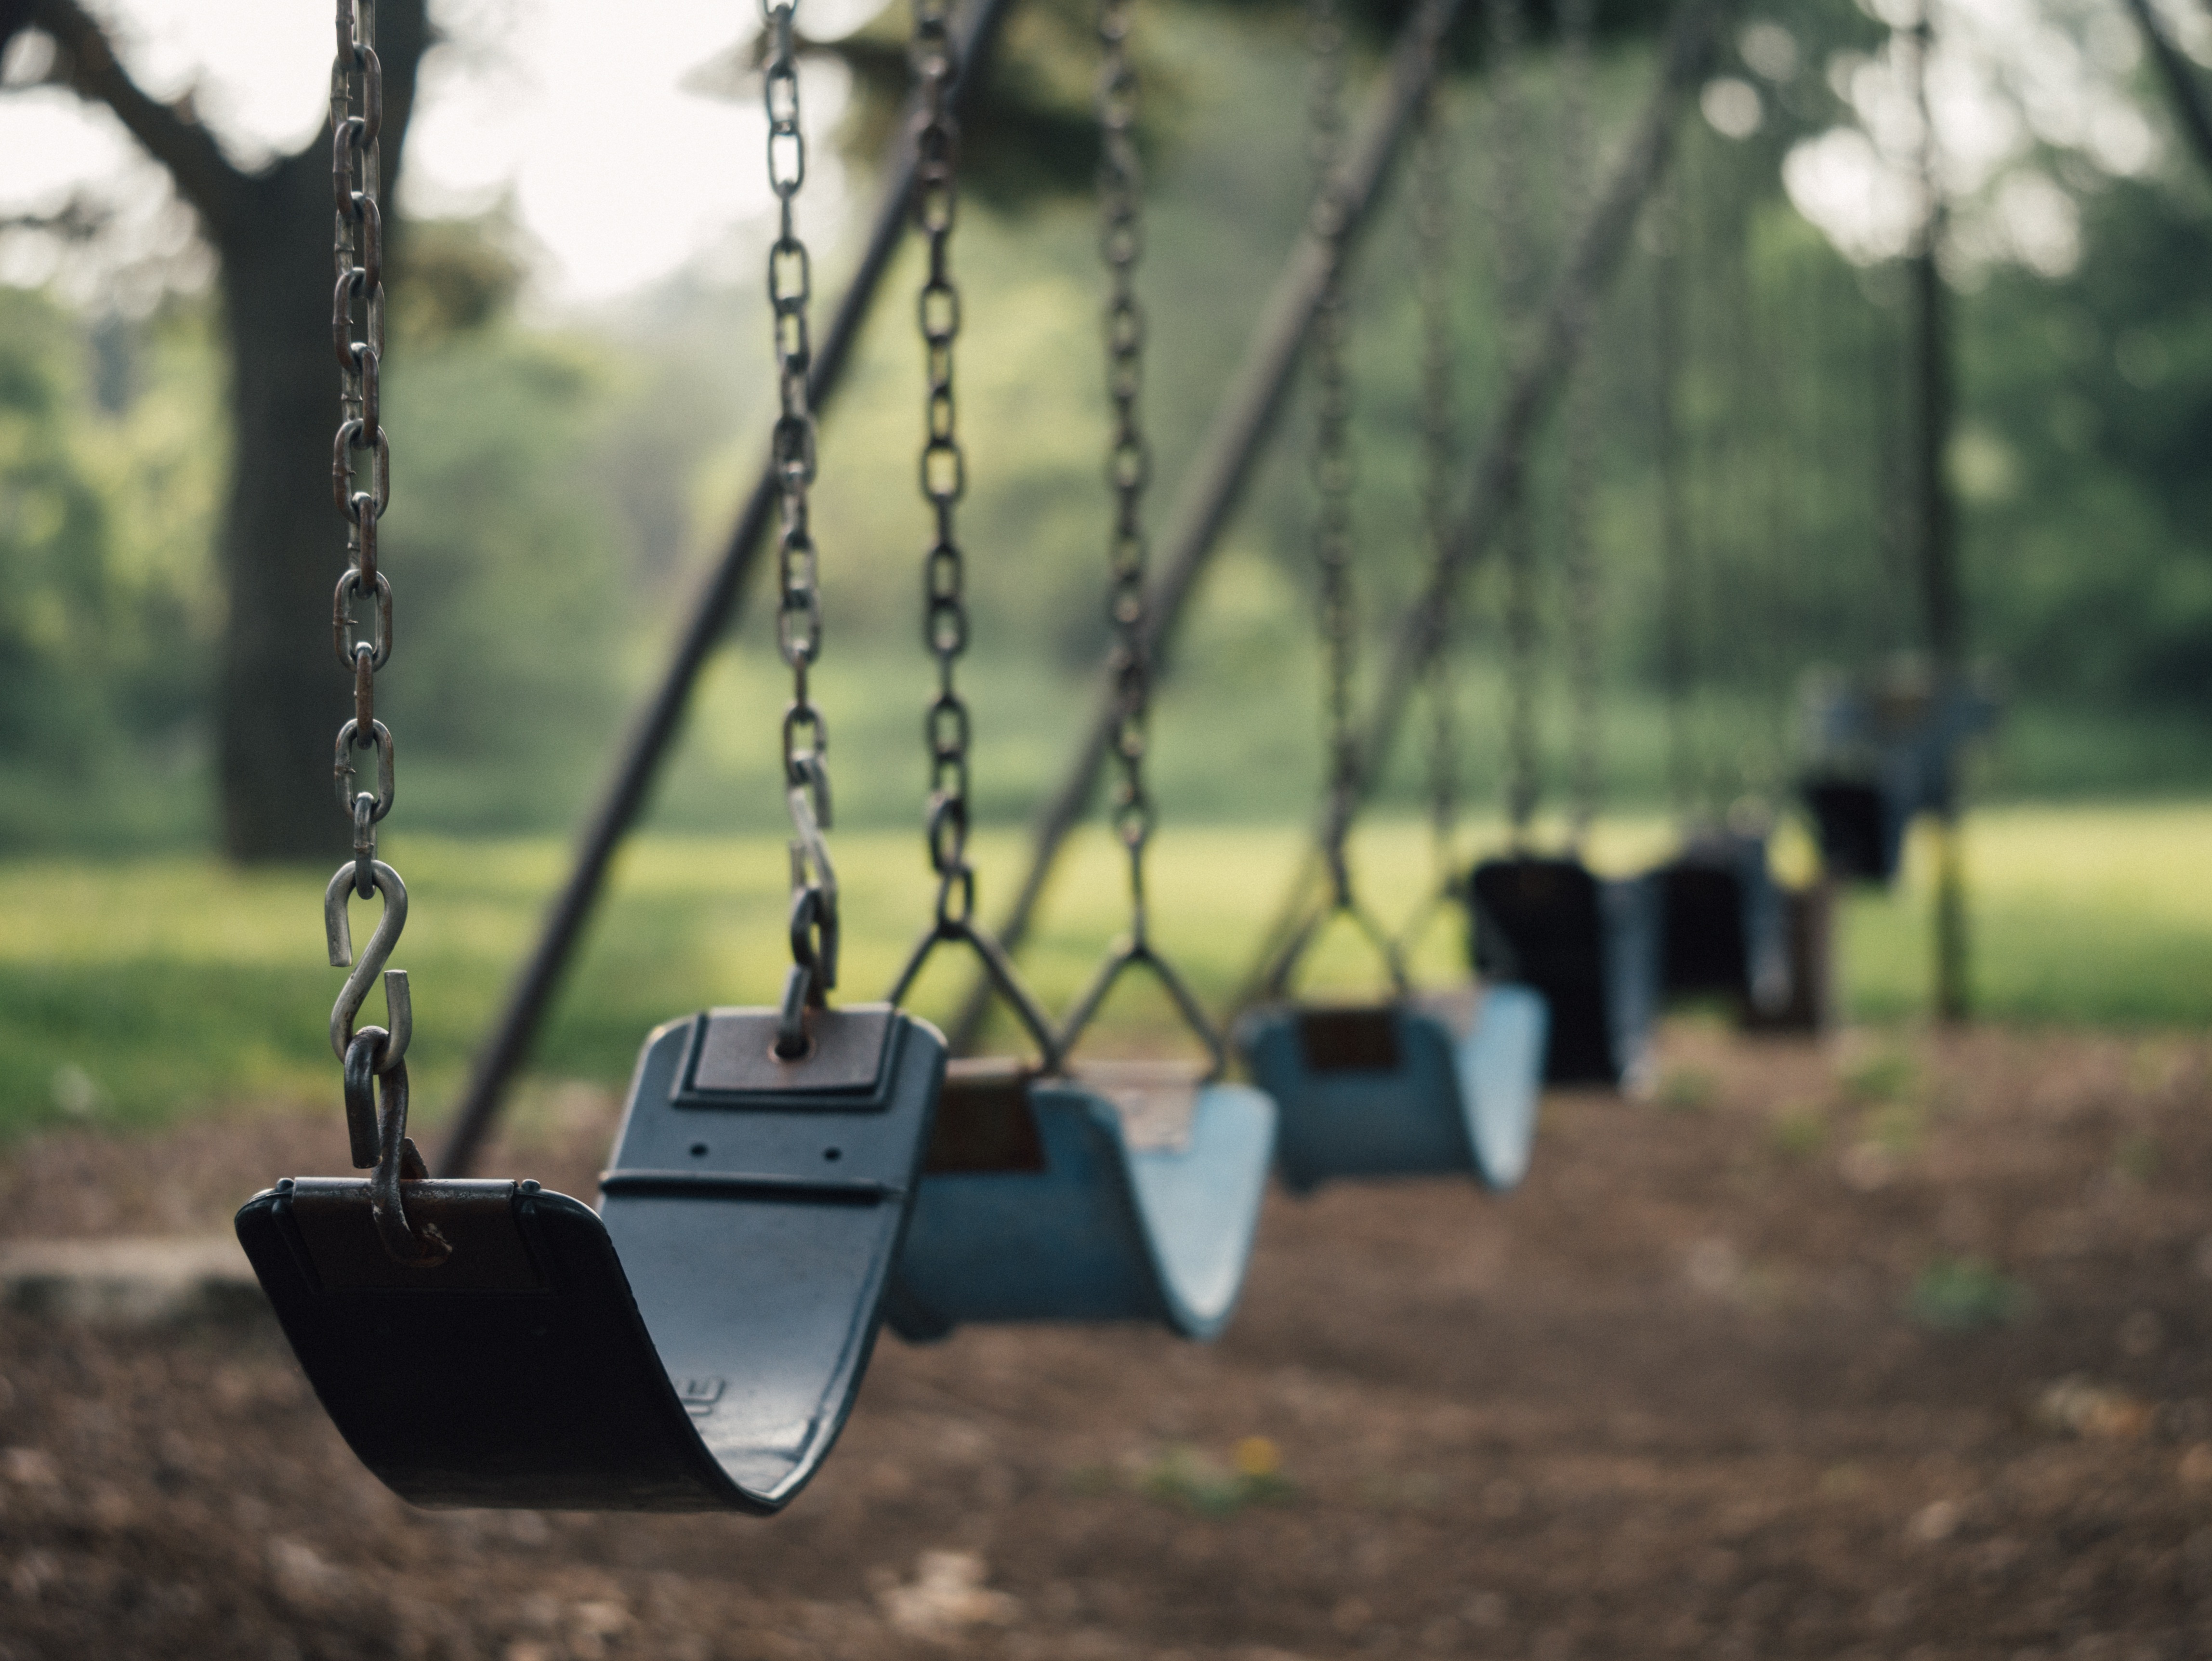
tree, grass, outdoor, wheel, play, retro, leaf, chain, wave, summer, spring, green, carnival, autumn, action, park, ride, blue, attraction, leisure, swing, festival, fun, happy, playground, party, joy, school, ferris, amusement, entertainment, theme, recess, swingers